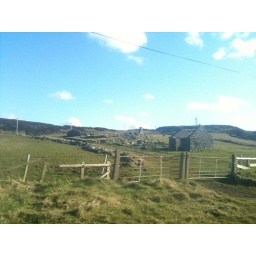
A small old house beside the north coast of Northern Ireland